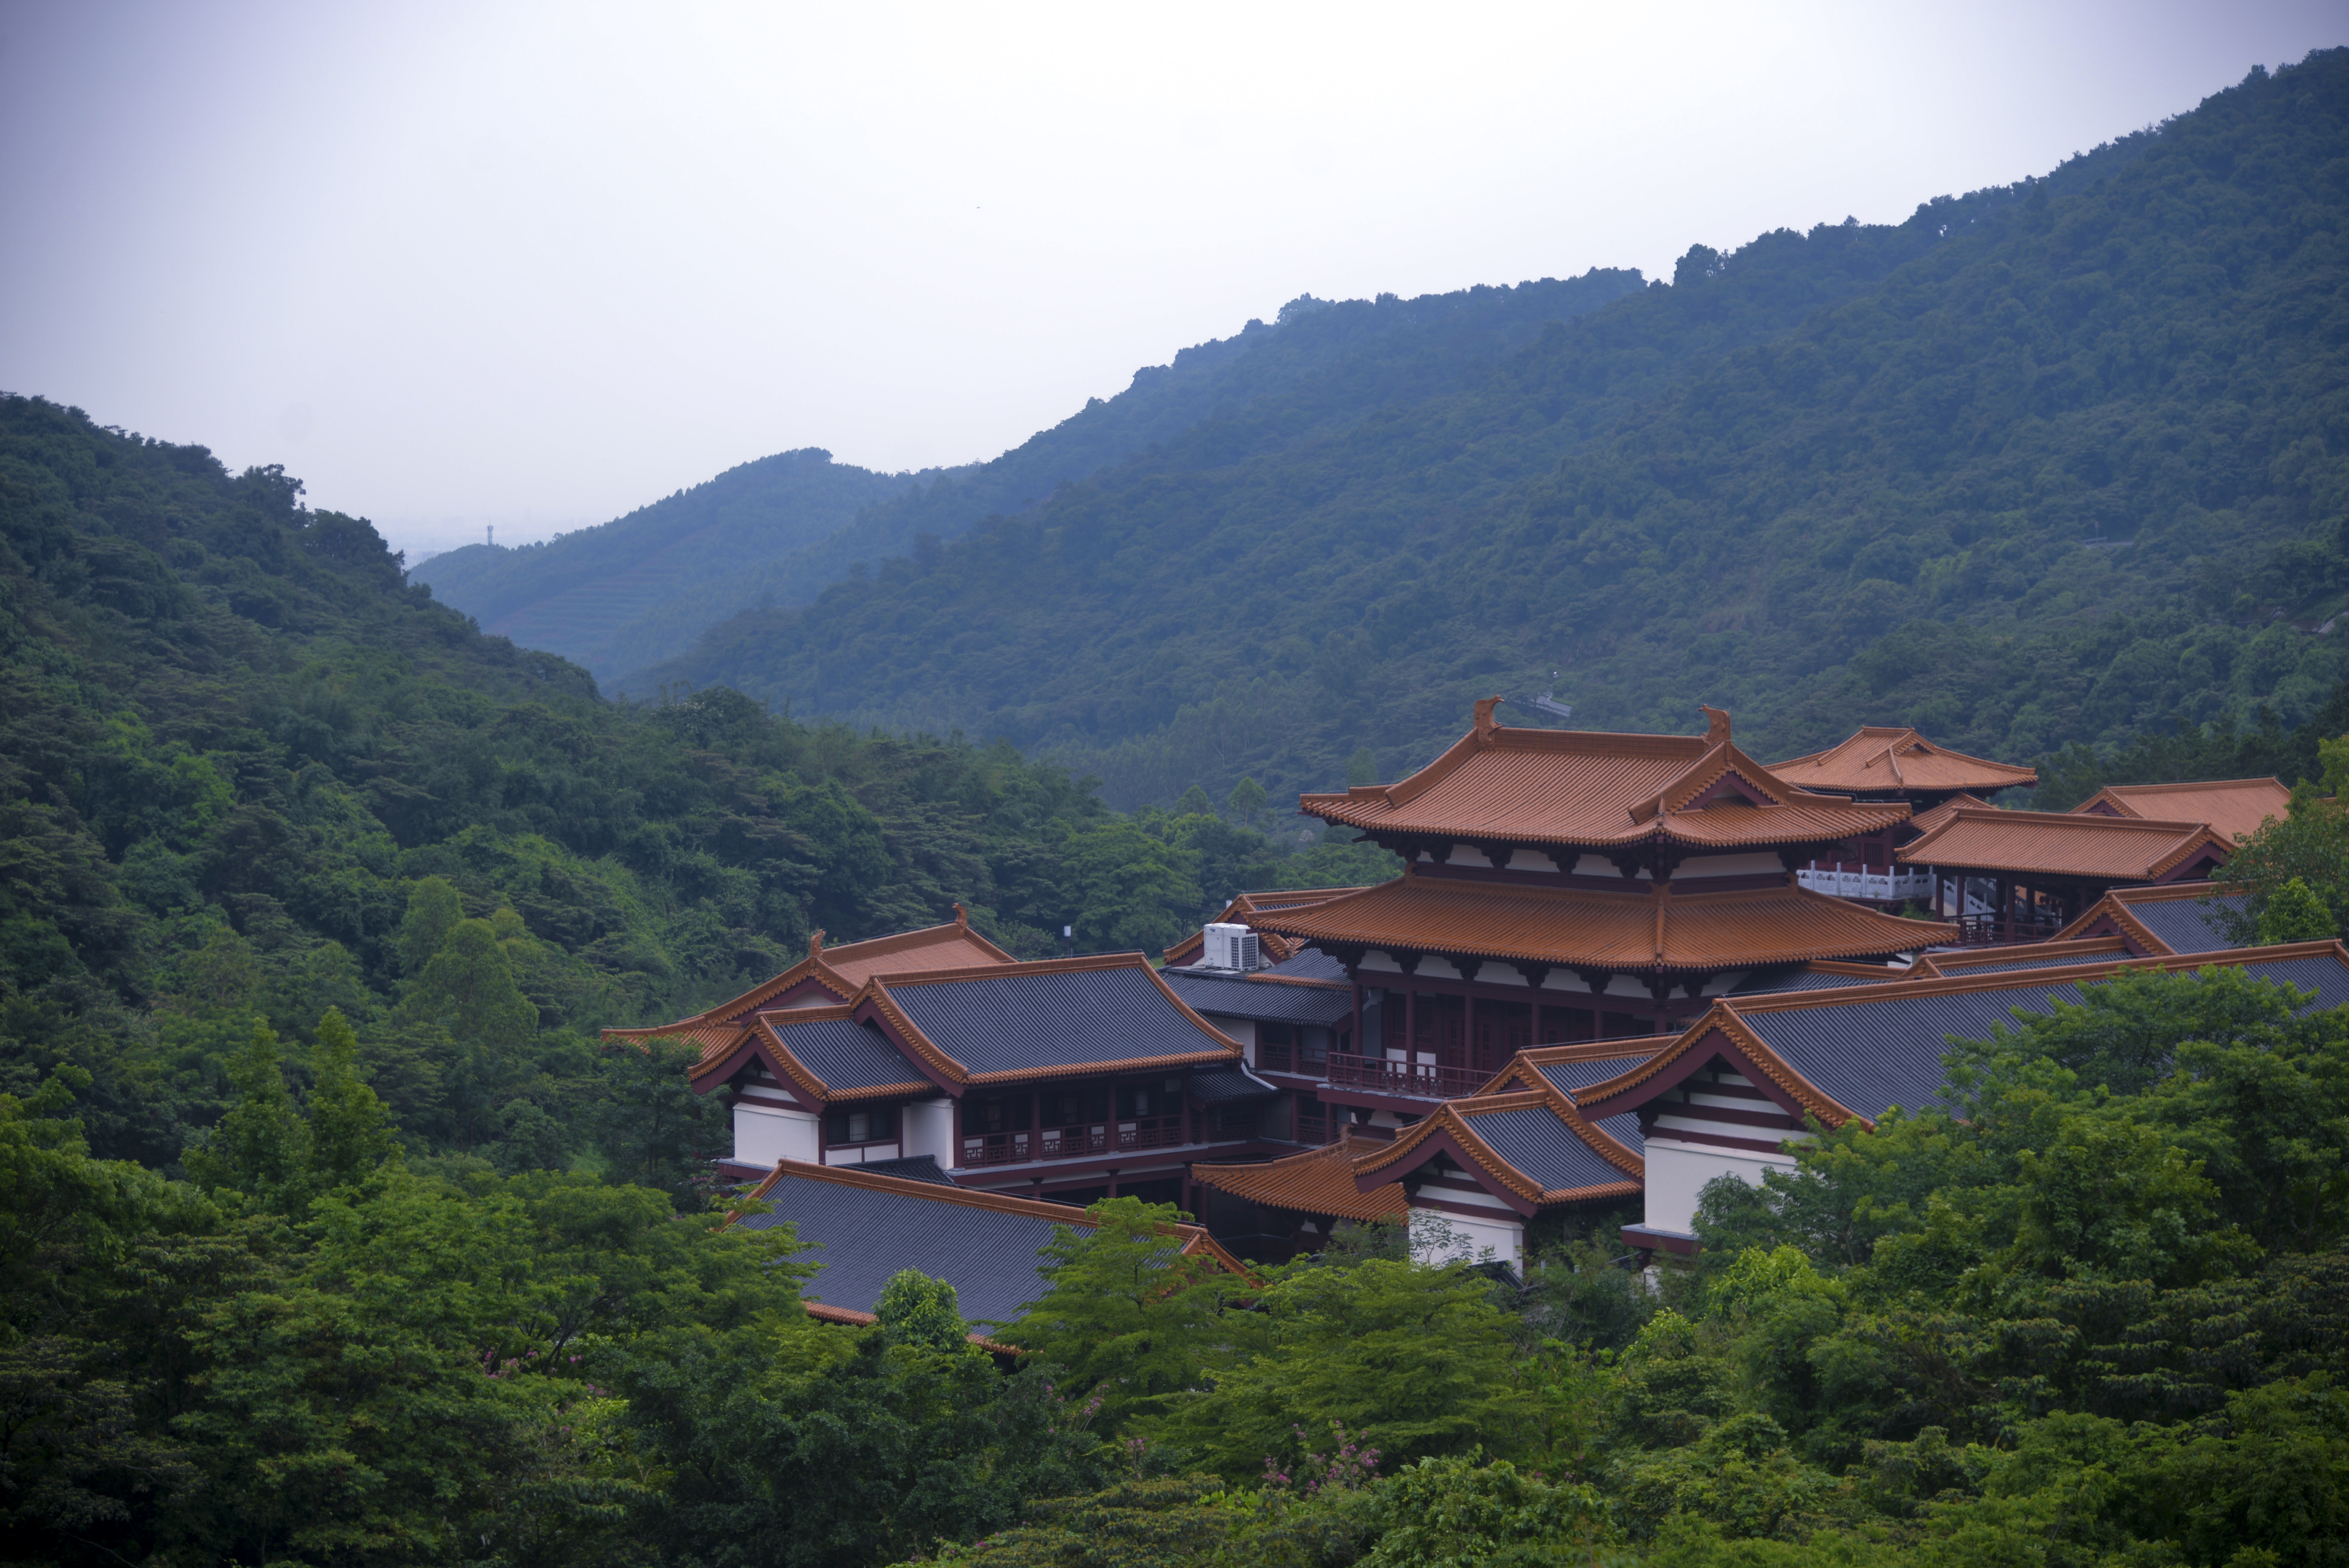
scenery, hill station, mountain village, chinese architecture, mountain, hill, mount scenery, architecture, village, highland, sky, rural area, roof, tourism, landscape, house, building